Birżebbuġa

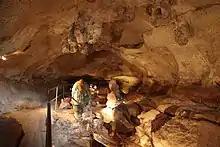

Other remains include those of a prehistoric temple and settlement, Borġ in-Nadur, which dates from the Bronze Age. The settlement was fortified with a large stone wall, still visible today. These temple ruins are important because they reveal not only a four-apse temple (c.2000 BC), but a fortified Bronze Age domestic settlement. The remains of a large, defensive wall lie nearby, running across the head of a promontory between two valleys leading down to two bays. The wall was built facing inland. The village would have had the sea to its back. Scholars believe the people living in the village were more afraid of being attacked by invaders by land rather than from the sea. Birżebbuġa also has cart ruts that lead into the sea and run along the sea floor. Nearby Borġ in-Nadur, in the area of San Ġorġ can be found several Bronze Age silos, many of which have been destroyed.